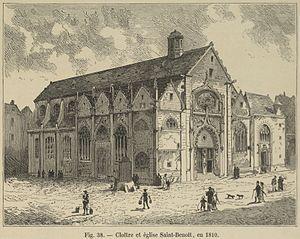
La rue du Cloître-Saint-Benoît est une ancienne rue de Paris, aujourd'hui disparue, située dans le quartier de la Sorbonne. Elle a disparu lors du percement de la rue des Écoles.
L'église Saint-Benoît-le-Bétourné est une église dédiée aux martyrs syriens Serge et Bacchus et fondée au VIᵉ siècle à Paris, sur la rue Saint-Jacques dans l'actuel 5ᵉ arrondissement de Paris. Elle fut détruite en 1831 pour faire place au théâtre du Panthéon, rasé en 1854 pour permettre le percement de la rue des Écoles.